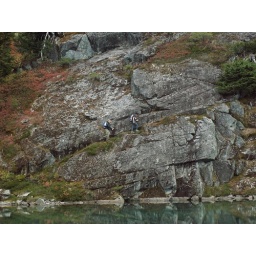
David and I are crossing a rock wall by the third lake on our way back down. Photo by Al.